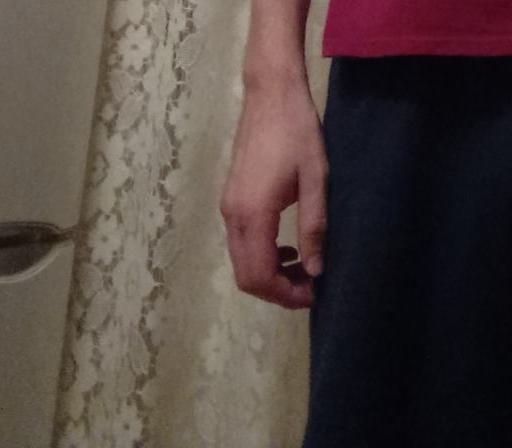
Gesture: no_gesture